Padrauna

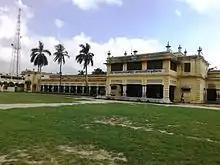
Udit Narayan Inter College

The town has several schools like Vivekanand Inter College, Kendriya Vidyalaya Navodaya Vidyalaya, Goswami Tulsi Das Intermediate college, VBD INTERNATIONAL PUBLIC SCHOOL, Tulsi vidya niketan, Udit Narayan Intermediate College, JDS International School, (Affiliate to CBSE) Kiddy's Corner School, D.D.N. Public School, Midas School of Learning, Geeta International Public School, Udit Narayan Post Graduate College, Bhartiya Intermediate College, St. Therese's School (affiliated to ICSE), Summer Field Public School, Hanuman Intermediate College, Real Paradise Academy School, ITI, Tapesawari Vidya Mandir, HIIT institute, Shree Ganga Public School, St. Xavier's Senior Secondary School (affiliated to CBSE), Seth M R Jaipuria School, Post Graduate Colleges affiliated to DDU Gorakhpur